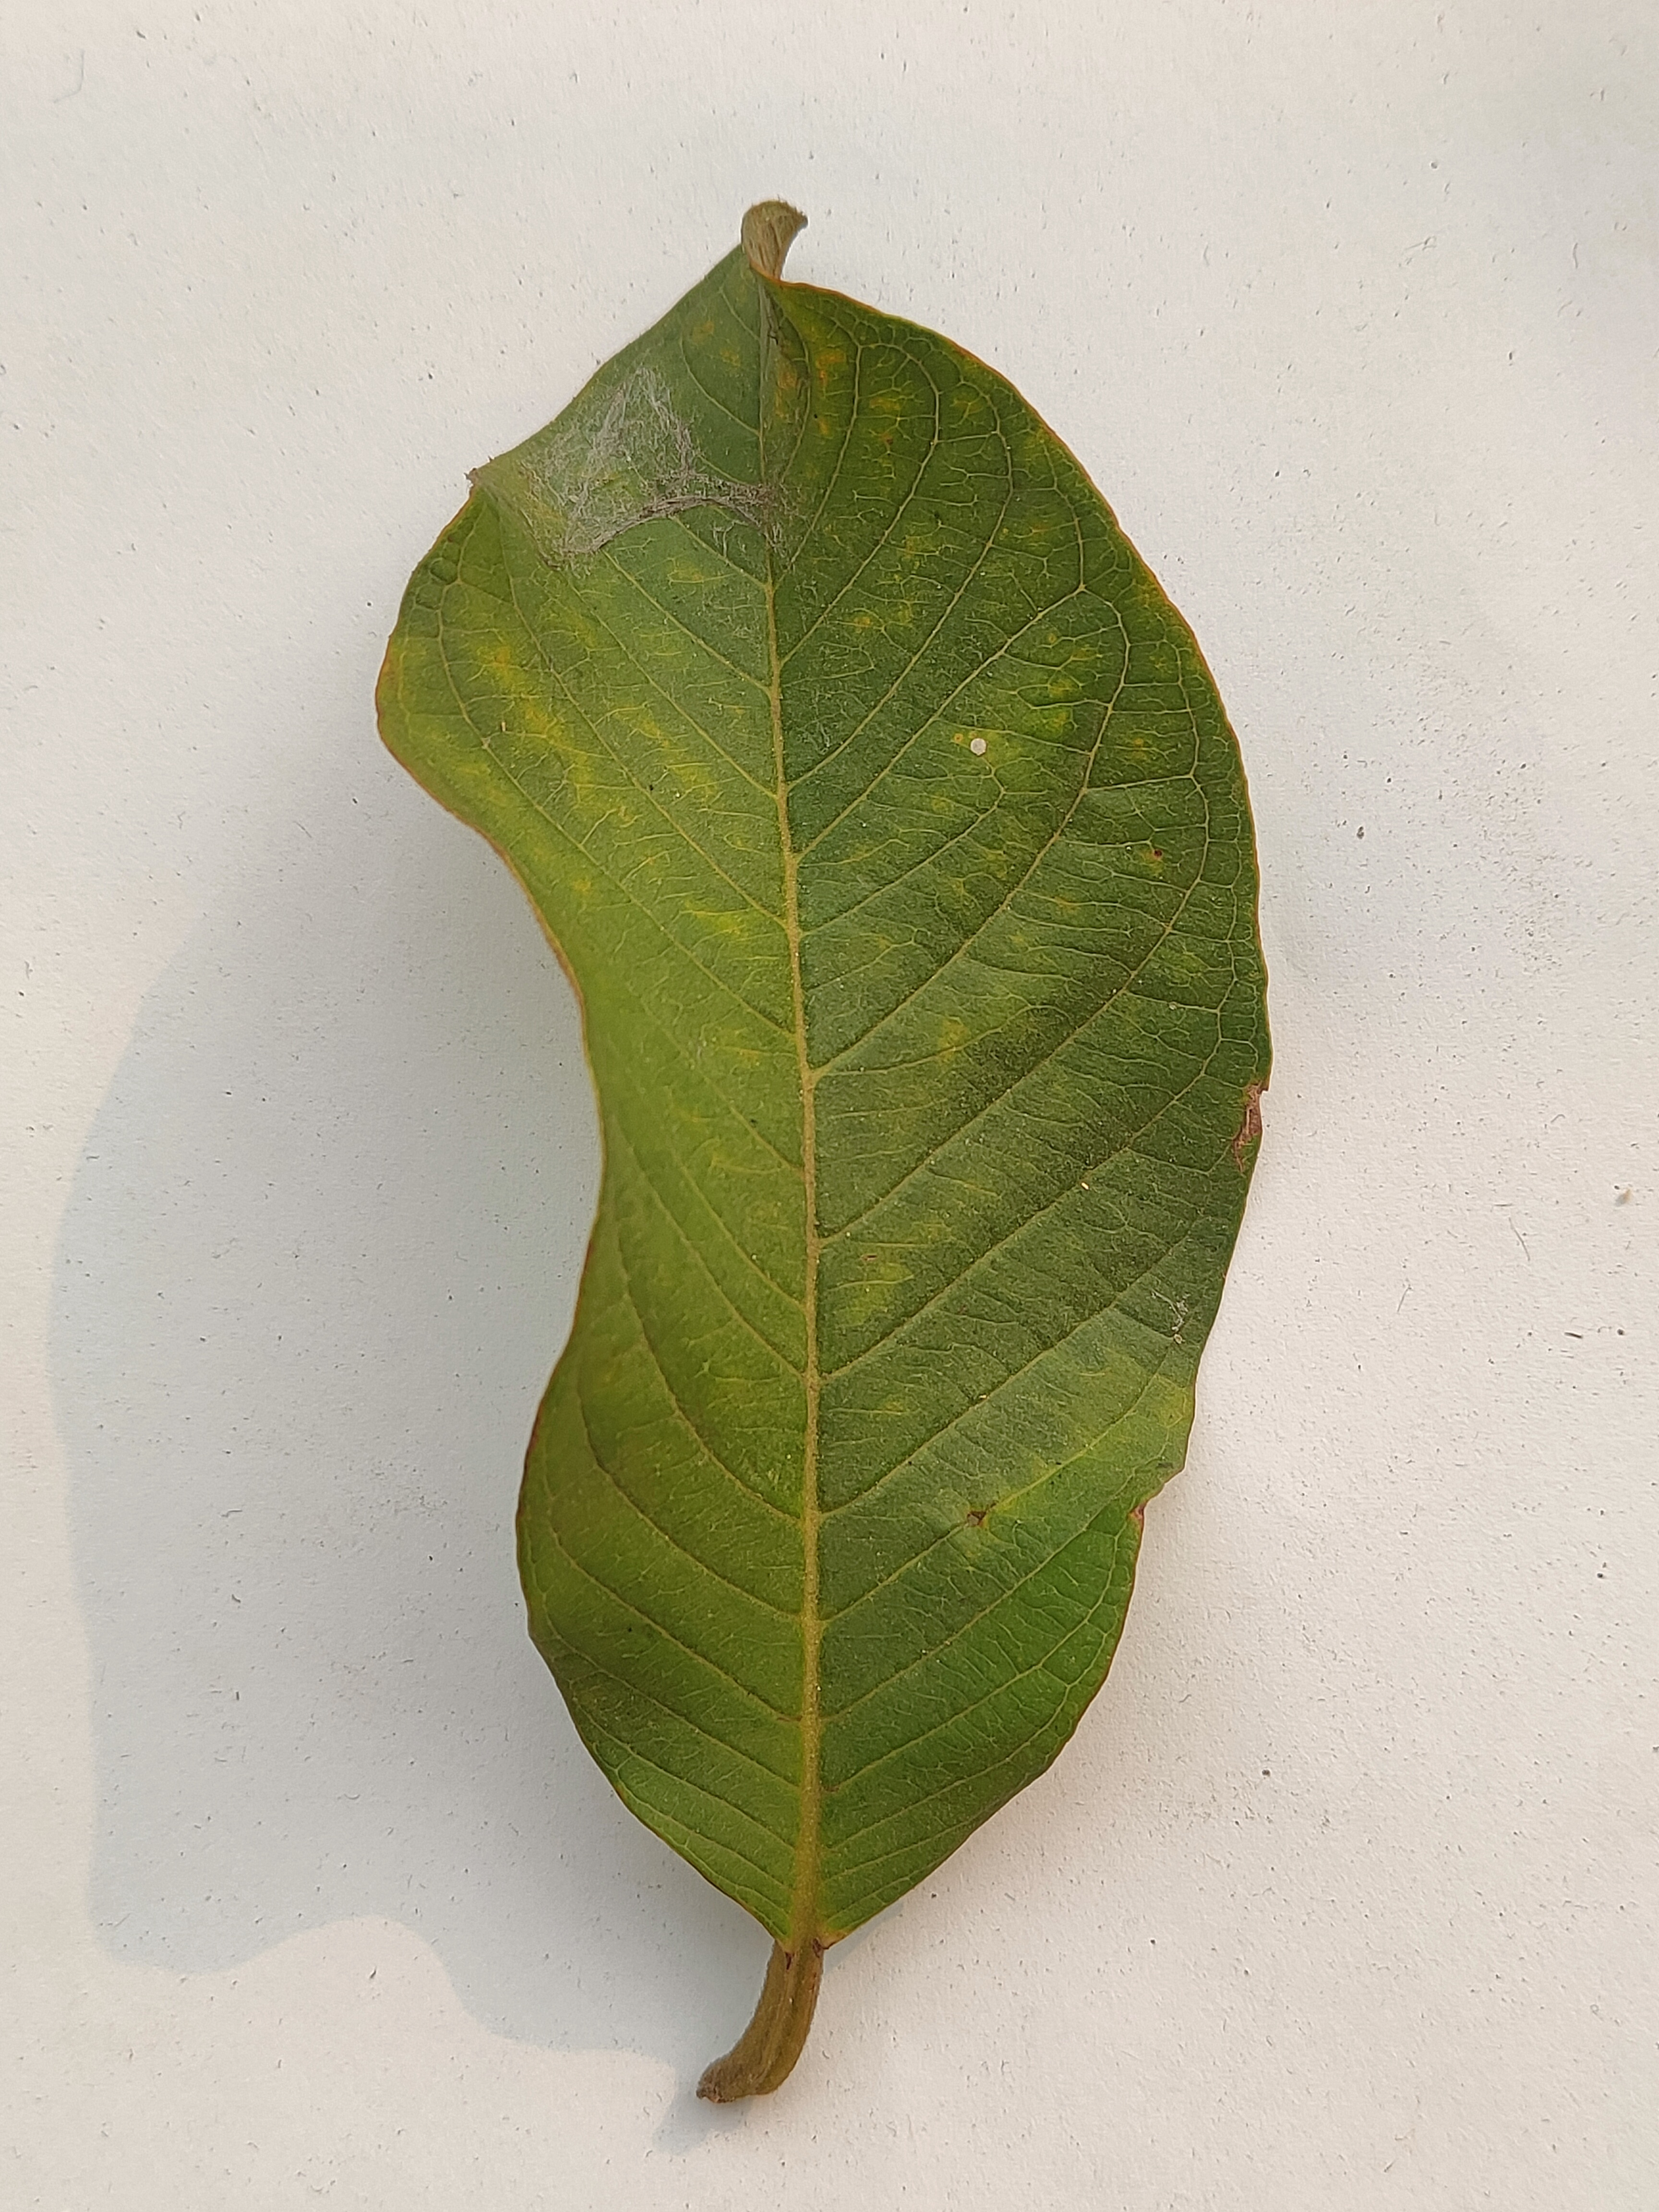
Leaf variety: Guava